The Australian Pink Floyd Show

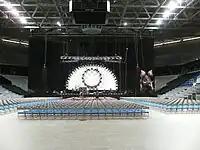
Screen and inflatable pig used by the band in their 2008 shows

February 2008 saw the group commence their "Best of The Wall" tour in a five-week tour of Europe, performing in Spain, Luxembourg, Poland, Norway, and (for the first time) the Czech Republic and Israel.